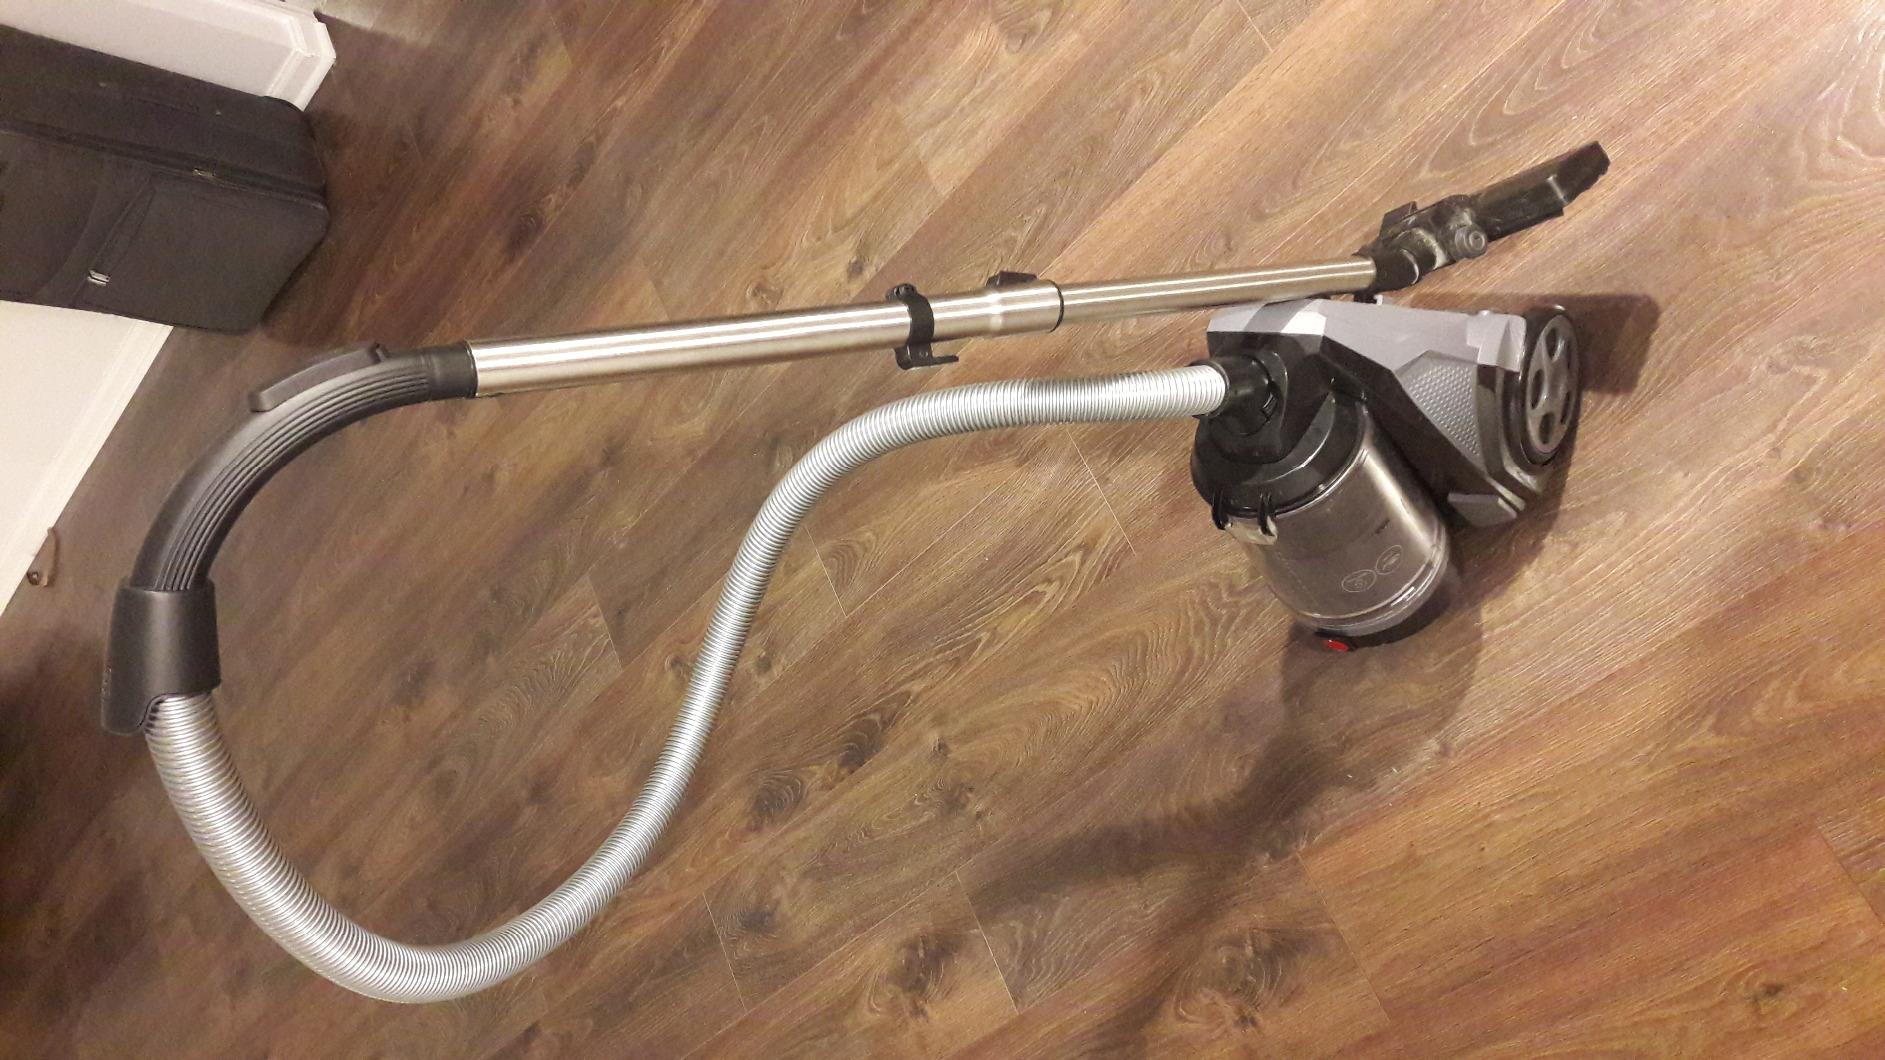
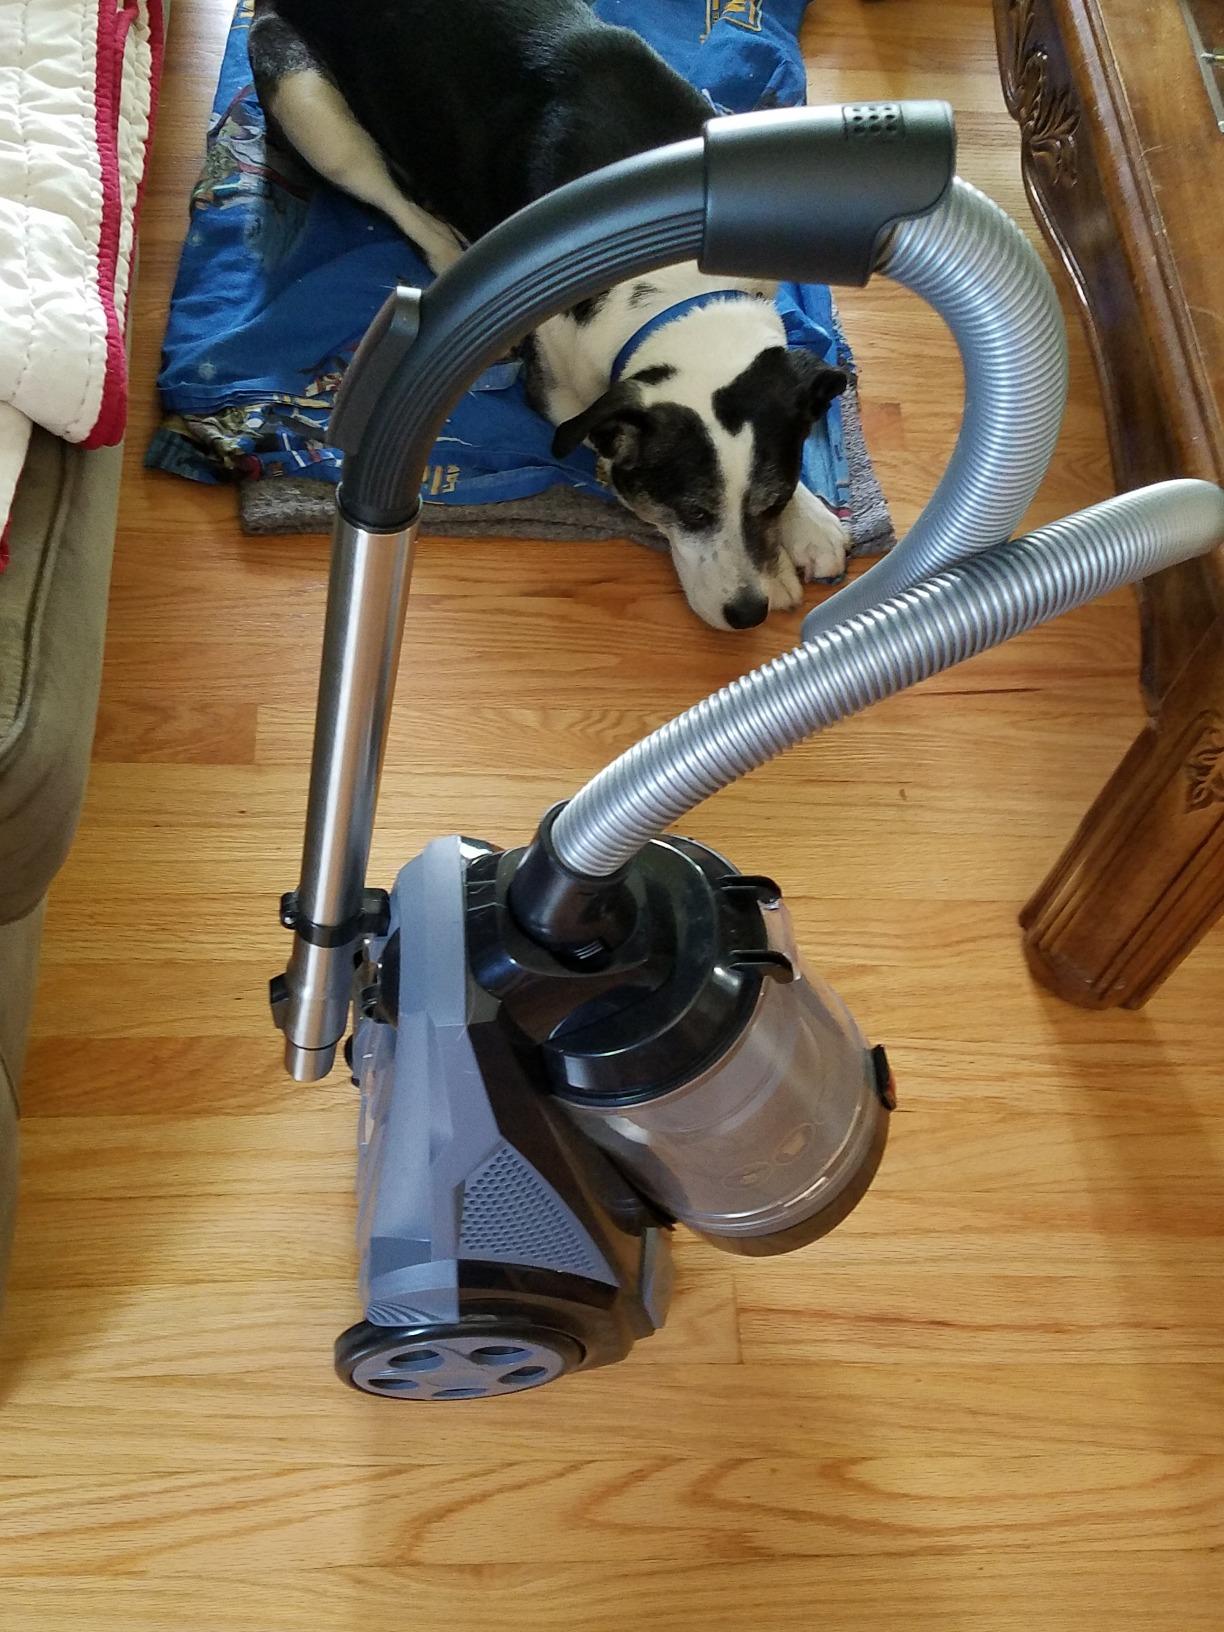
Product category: items_vacuum
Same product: yes